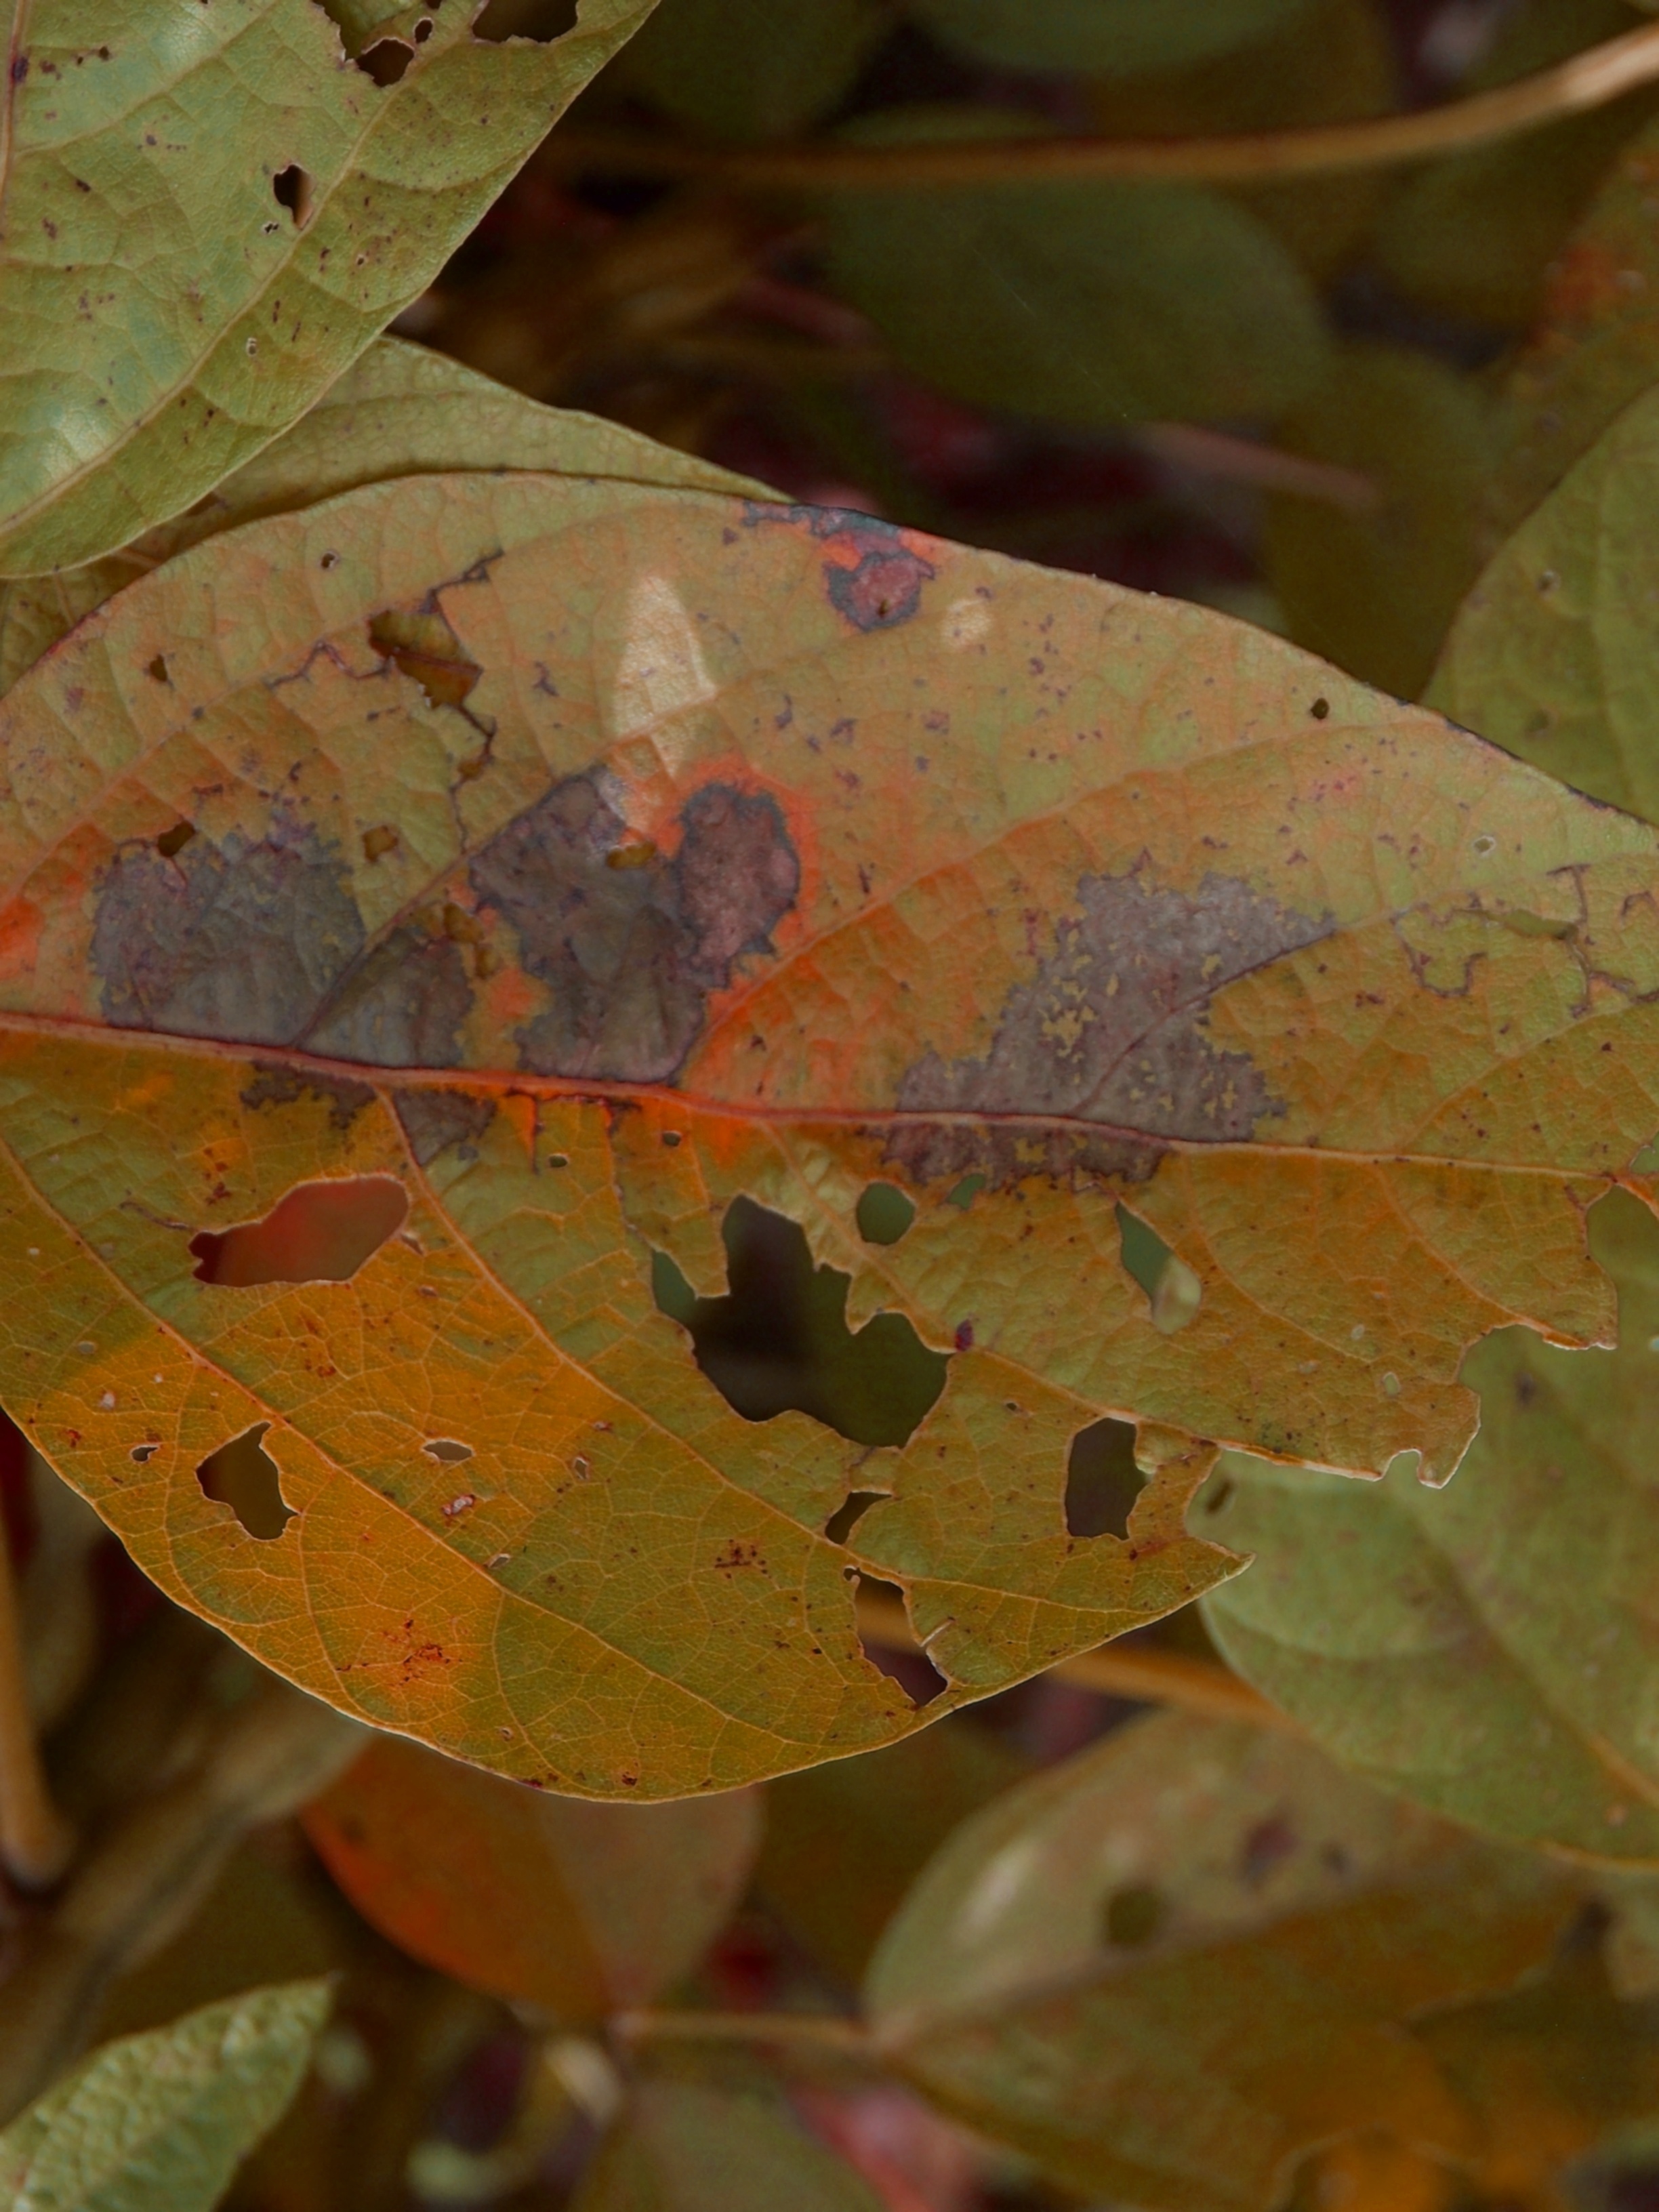
Label: Disease